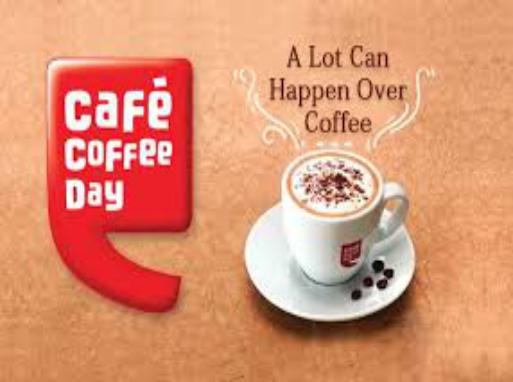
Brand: Cafe Coffee Day
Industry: Food